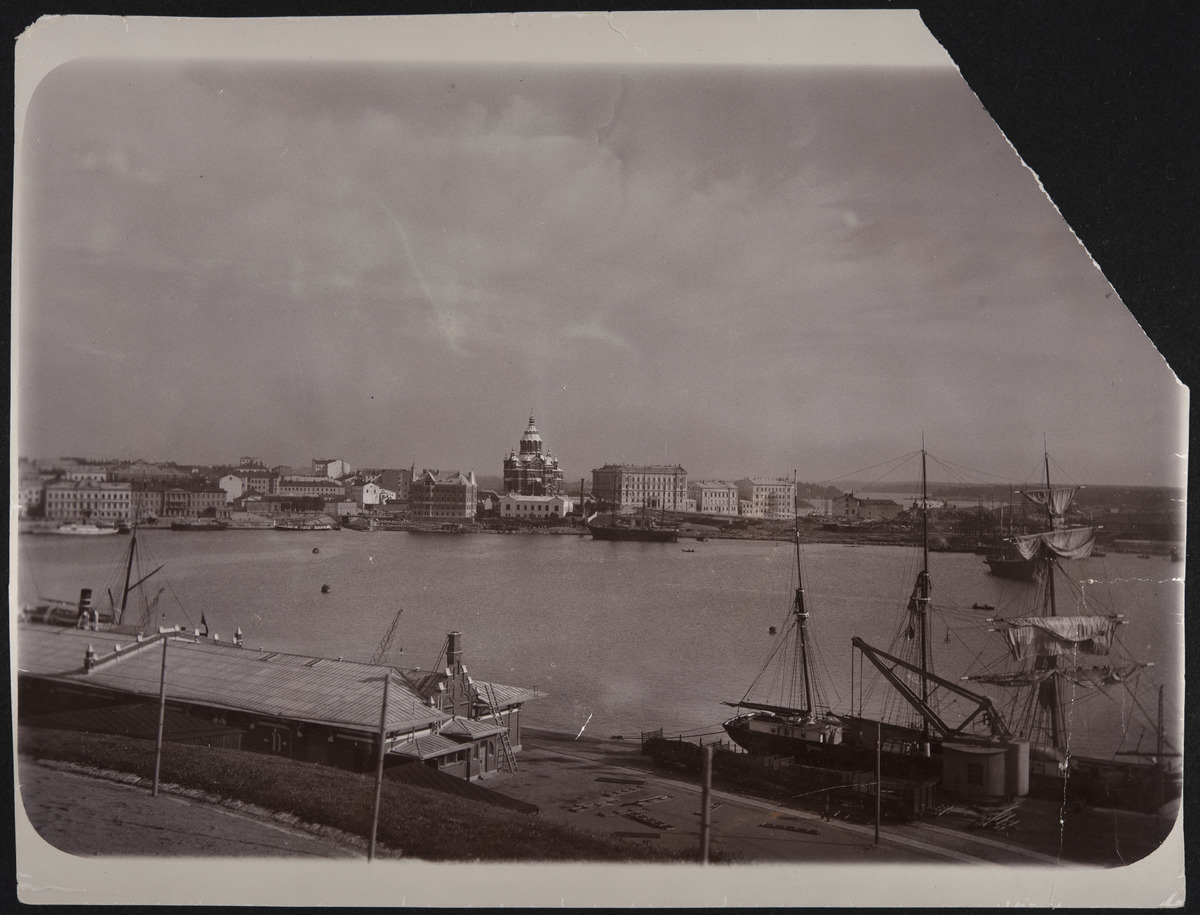
Näkymä Tähtitorninvuorelta Makasiinilaiturin yli kohti Katajanokkaa
sisällön kuvaus: Näkymä Tähtitorninvuorelta Makasiinilaiturin yli kohti Katajanokkaa. Etualalla rahtilaivoja laiturissa. Katajanokalla rahapaja ja Uspenskin katedraali. Lisäksi erottuu Rahapajankadun talorivistö sekä Norrménin talo, Kanavakatu 2. mustavalkoinen
Kuvaaja: Maconi, Eugen, valokuvaaja
Ajankohta: kuvausaika 1900 n.
Paikka: Suomi, Uusimaa, Helsinki, Katajanokka Helsinki, Eteläsatama
Aiheet: satamat, makasiinit, laivat, rahtilaivat, purjelaivat, purjeet, nosturit, rakennukset, asuinrakennukset, uskonnolliset rakennukset, tuotantorakennukset